Rob Hopkins

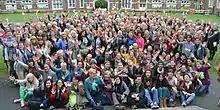
Transition Network International Conference, 2015.

In 2007, with Peter Lipman and Ben Brangwyn, Hopkins founded the Transition Network, a charity designed to support the many transition initiatives emerging around the world, inspired by the processes begun in Kinsale and Totnes. Transition Network is based in Totnes. There are Transition initiatives in over 50 countries round the world, in around 1,400 communities. Transition Network has run seven conferences: Nailsworth (2007); Royal Agriculture College, Cirencester (2008); Battersea Arts Centre (2009); Dame Hannah's at Seale Hayne (2010); Hope University, Liverpool (2011); Battersea Arts Centre (2012); and Dame Hannah's at Seale Hayne (2015).